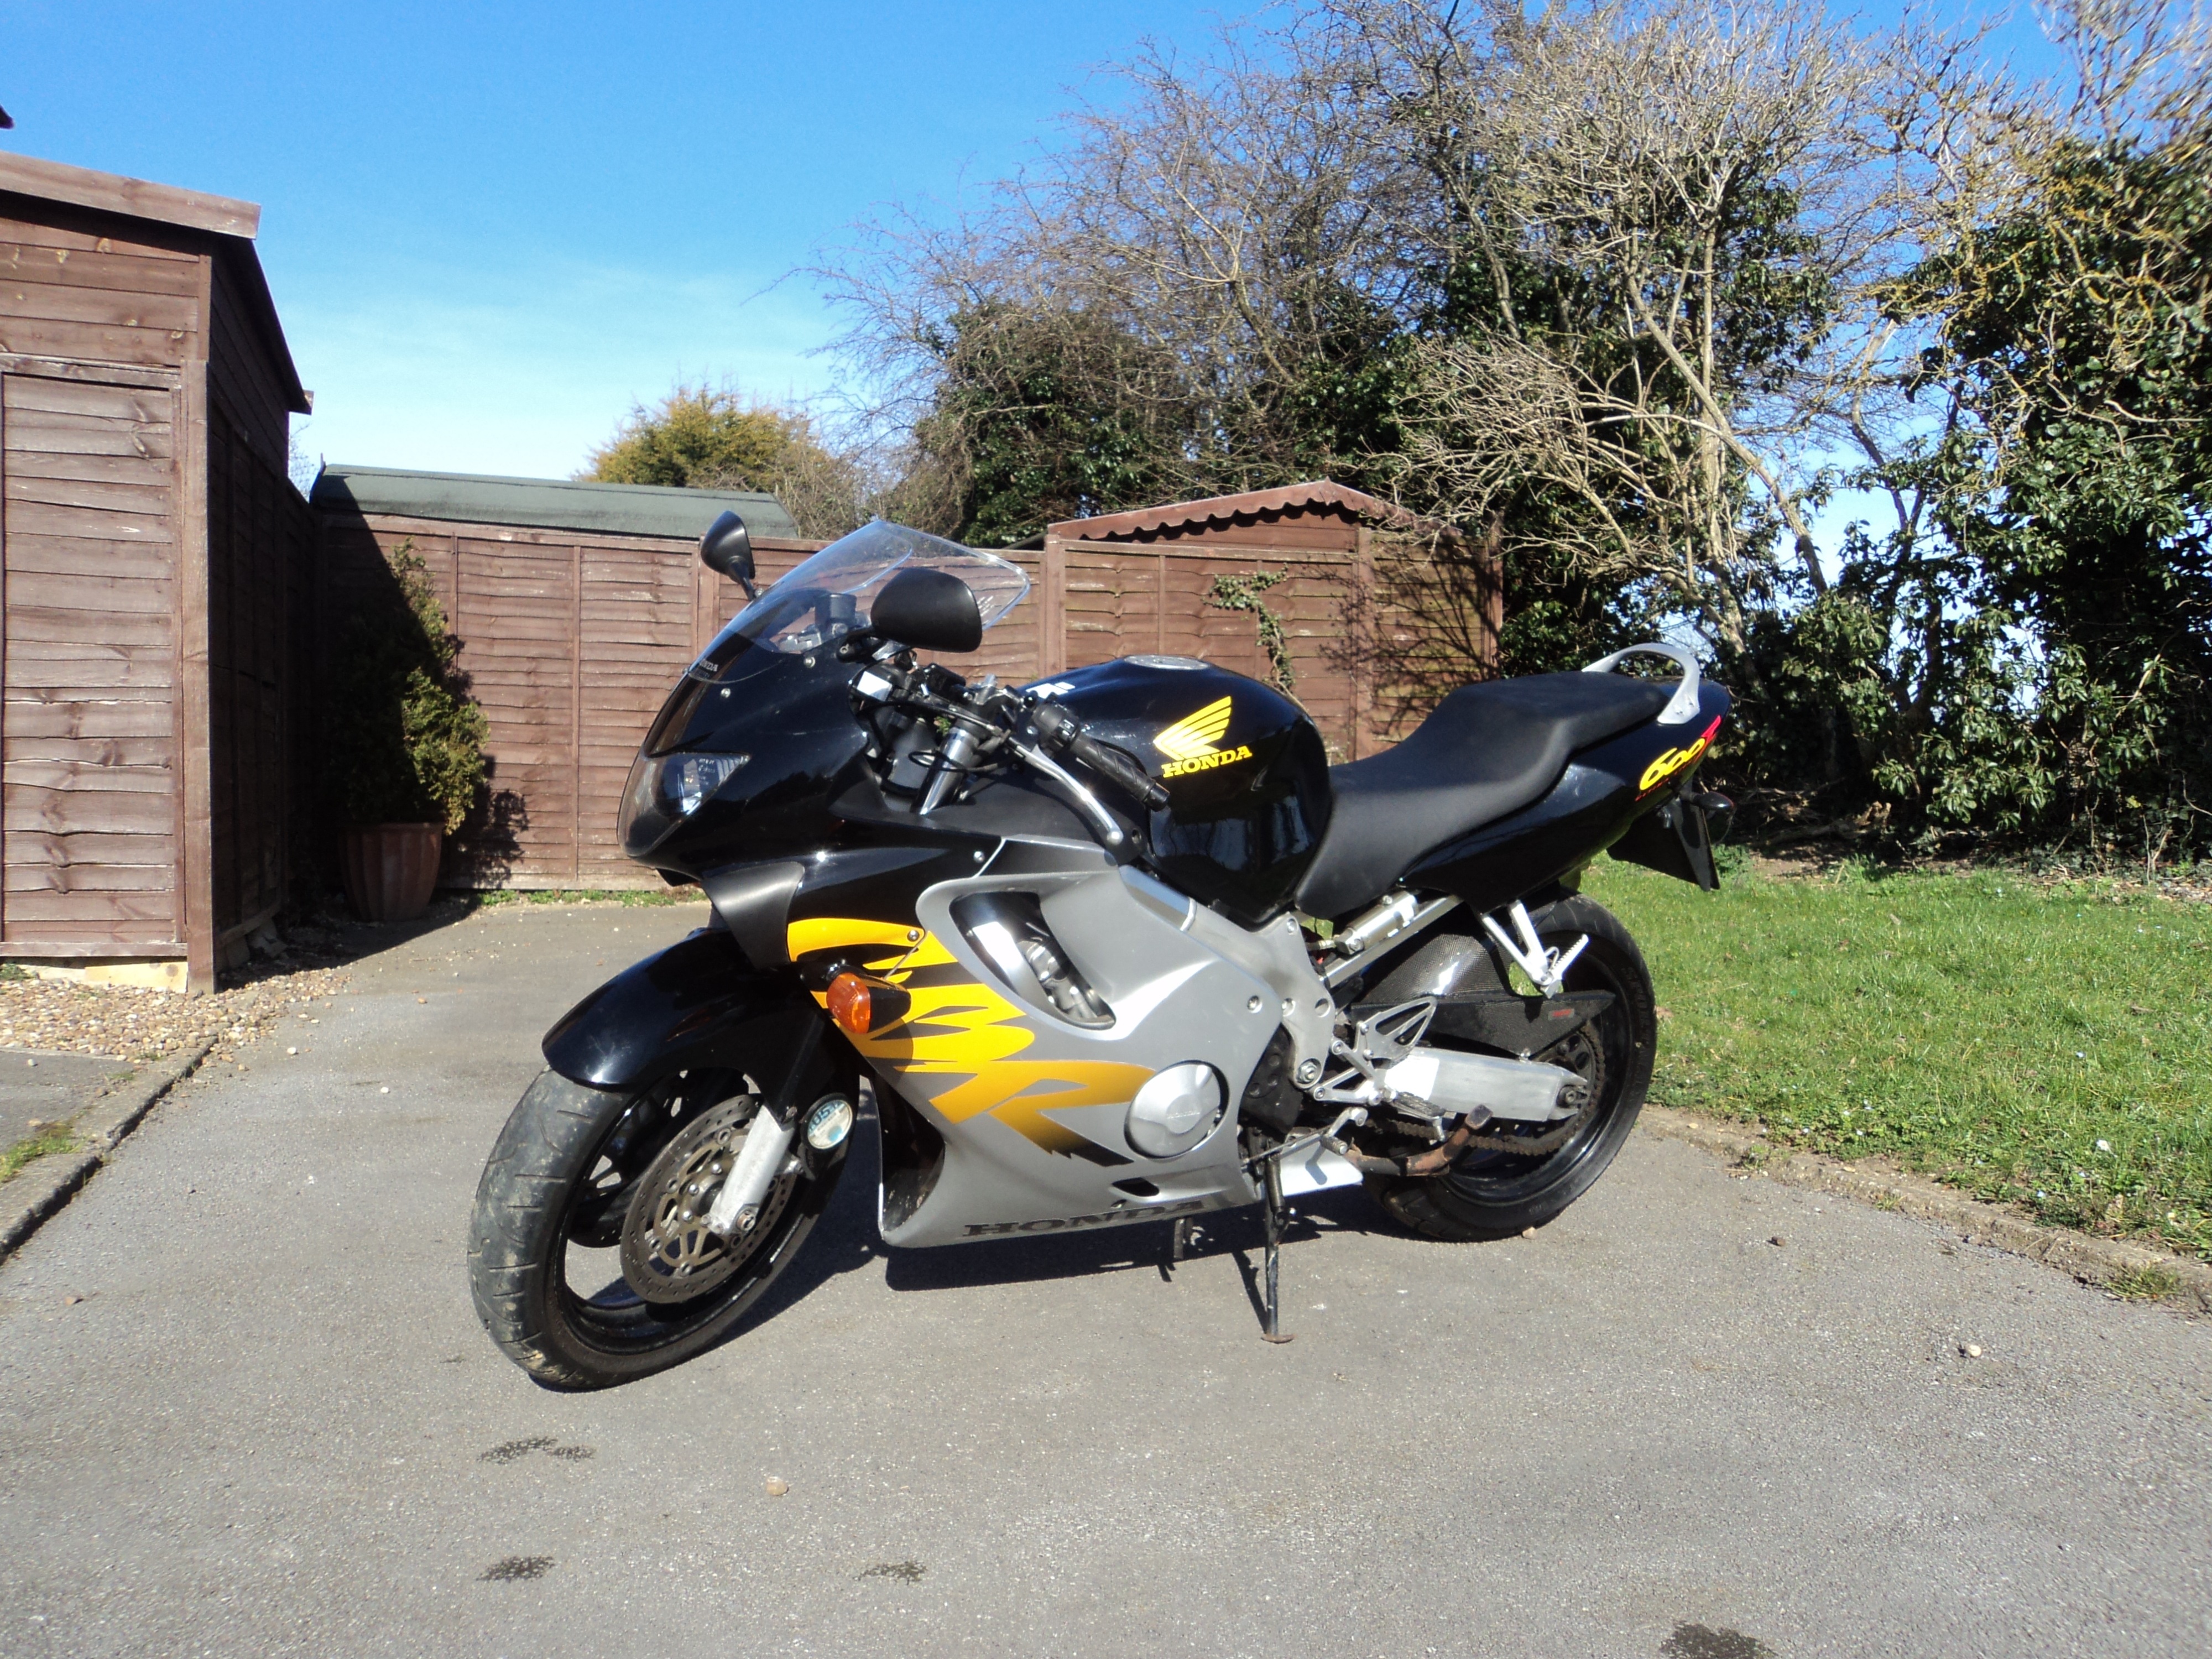
car, wheel, bike, transportation, transport, vehicle, motorcycle, ride, motorbike, speed, motor, suzuki, motorcycling, land vehicle, automobile make, automotive exterior